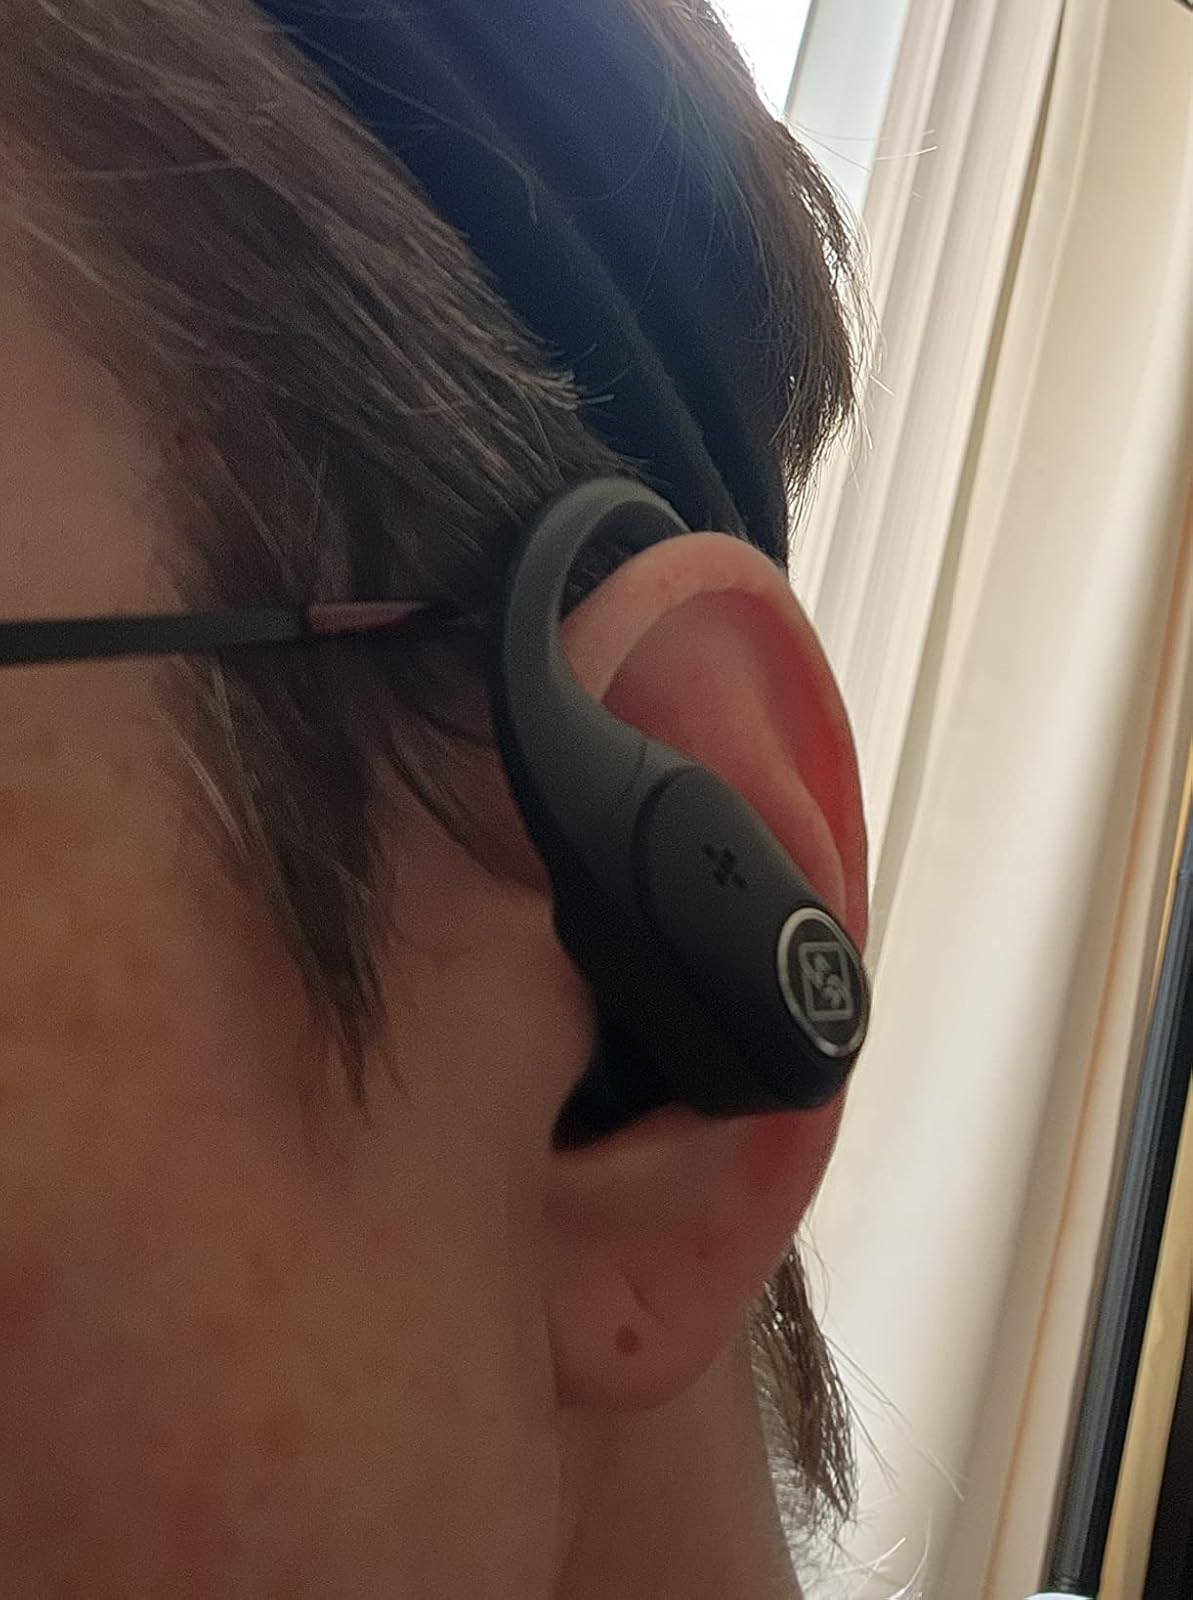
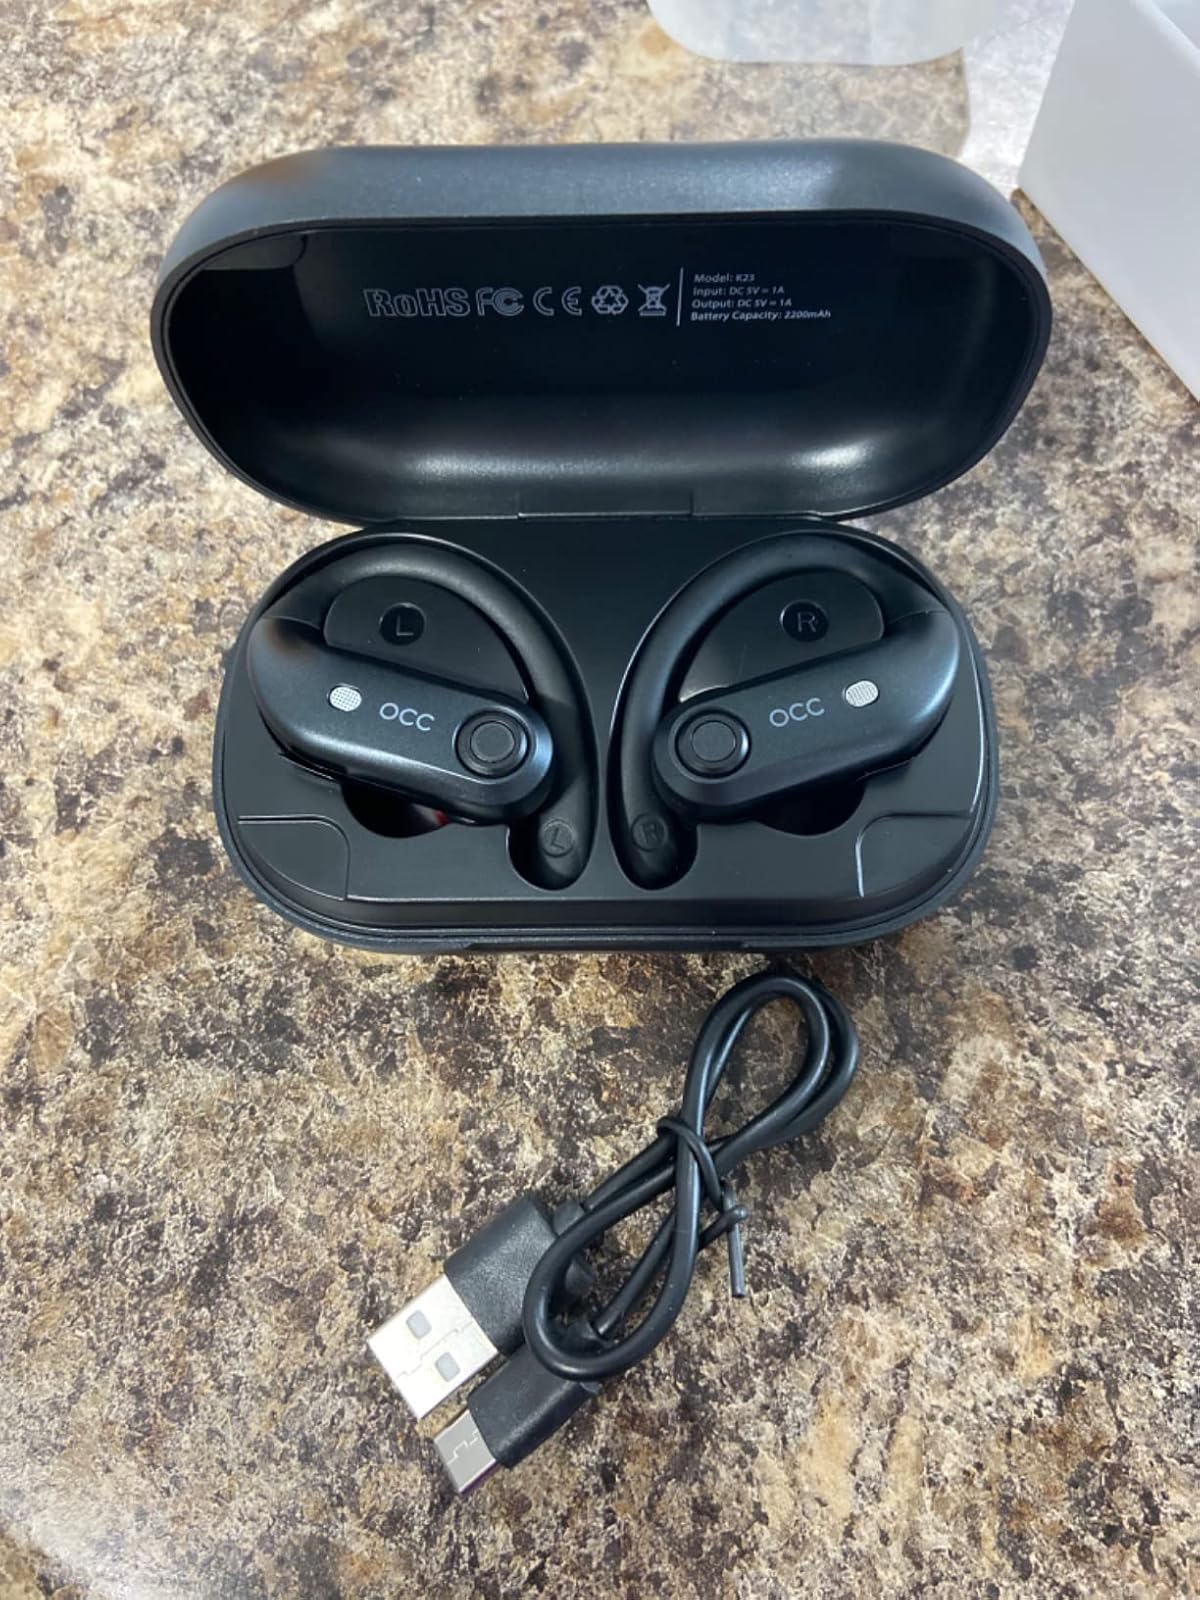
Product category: earbuds
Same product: no